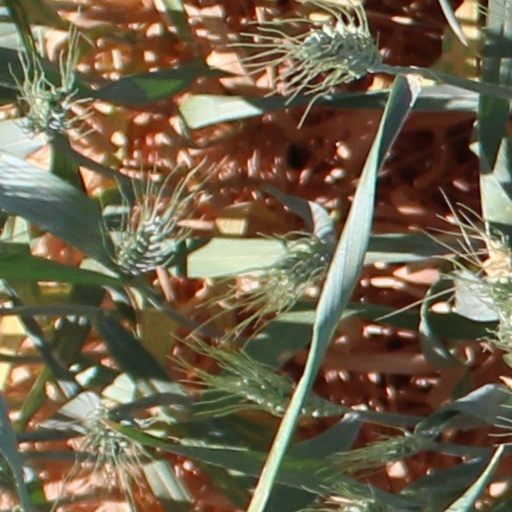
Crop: wheat